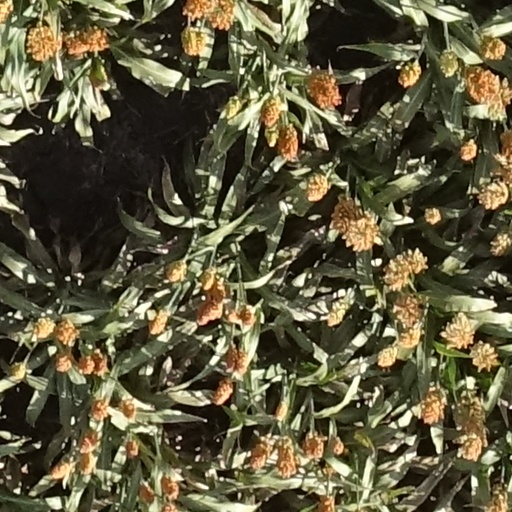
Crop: sorghum